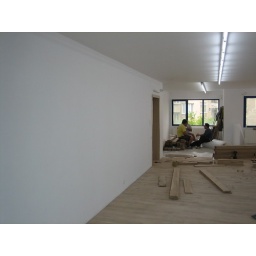
Main wall & workers near back windows